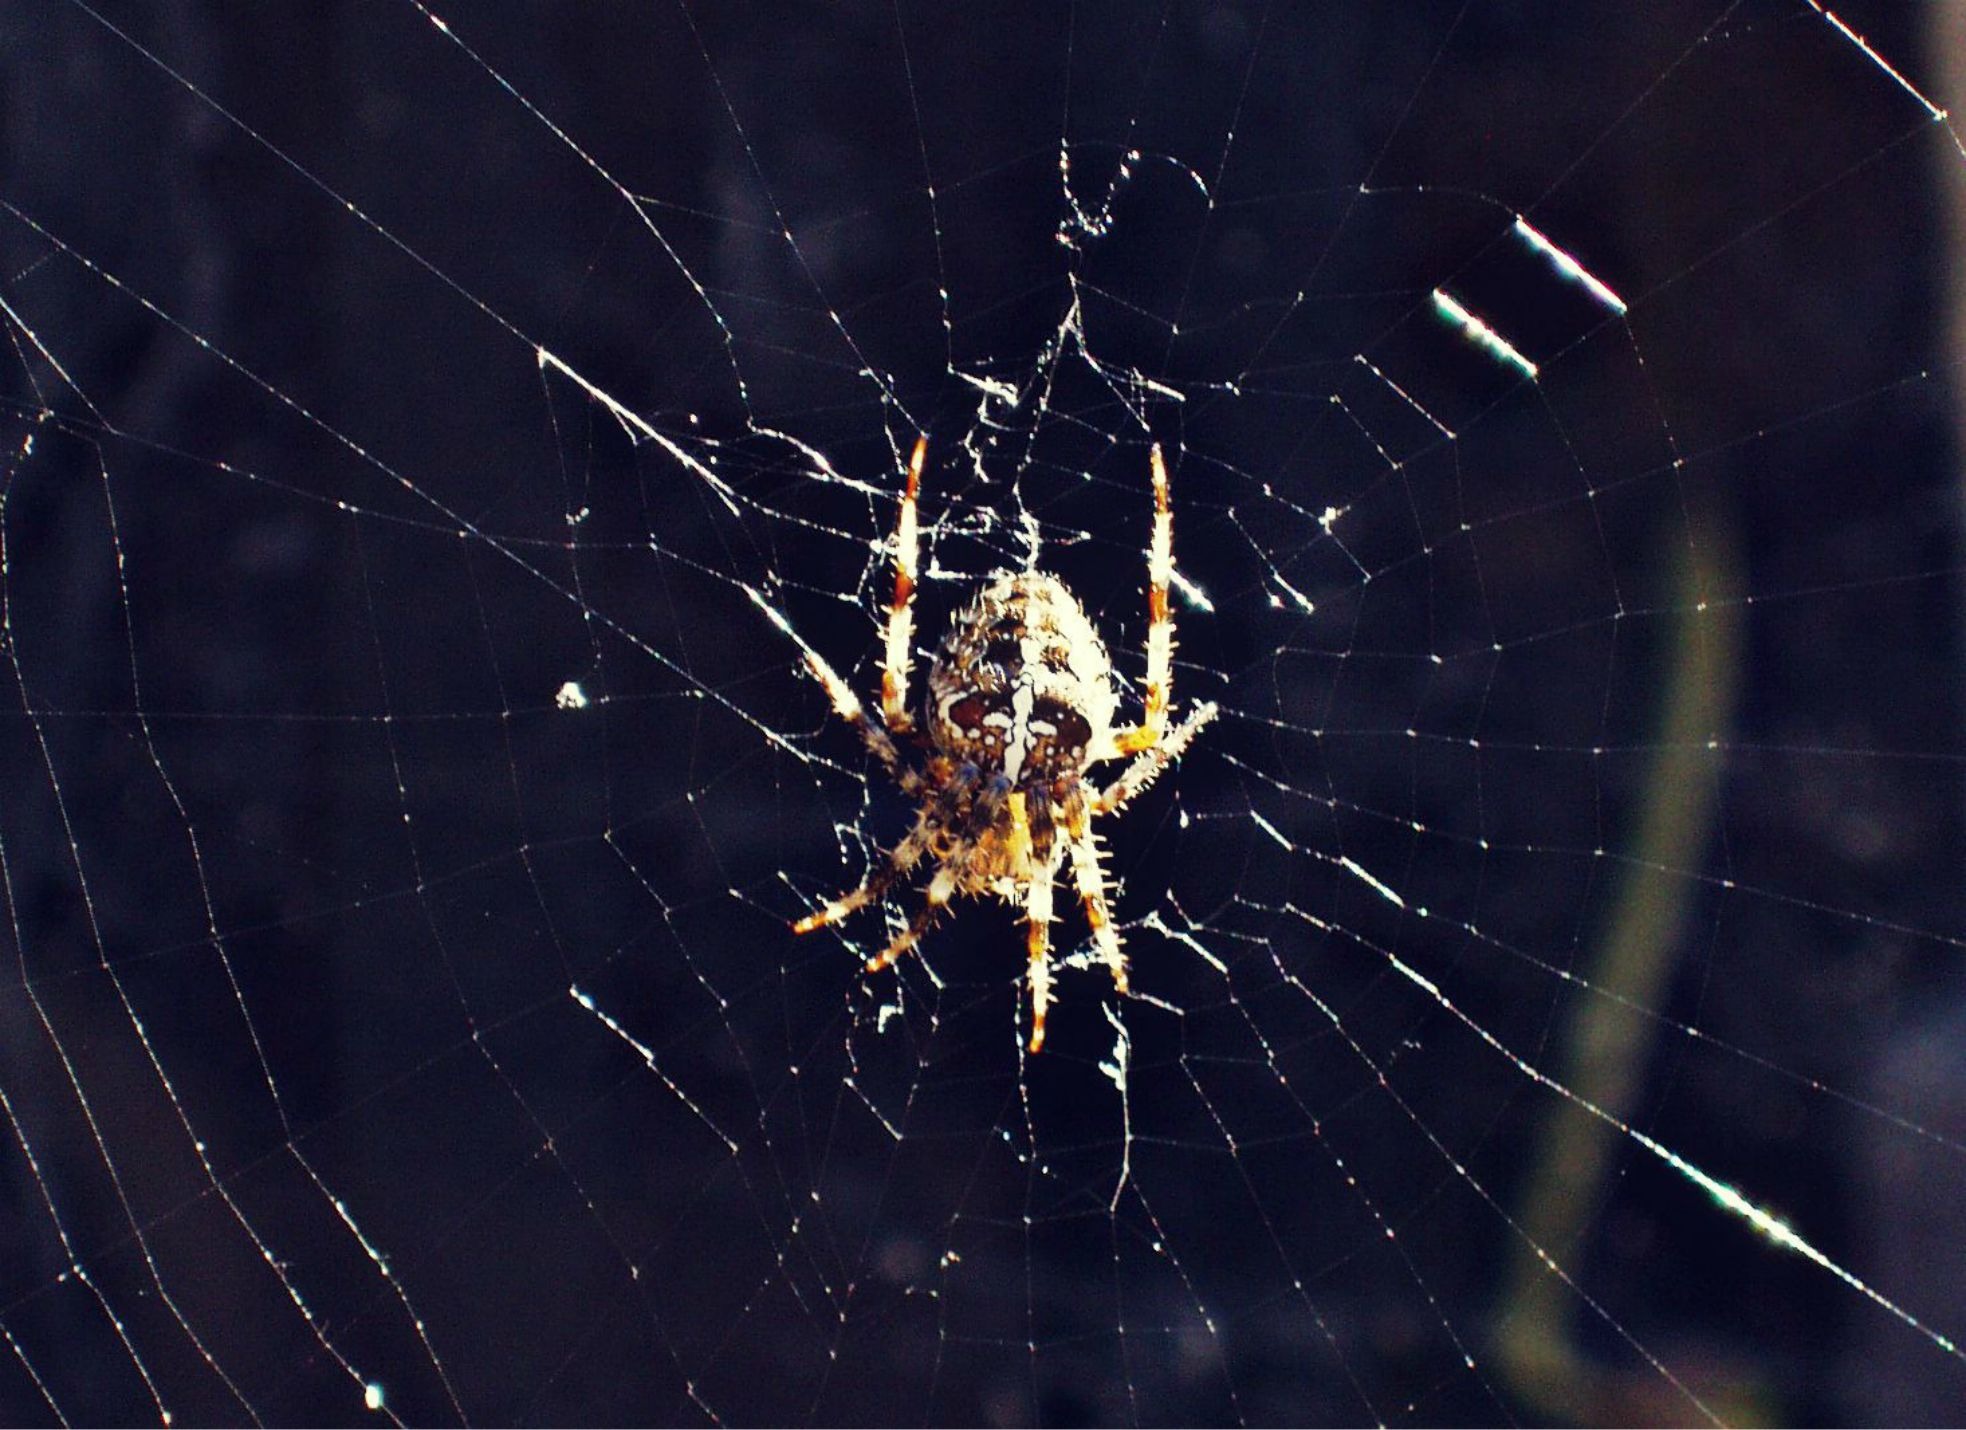
web, material, invertebrate, spider web, spider, symmetry, arachnid, macro photography, arthropod, crusader, araneus, orb weaver spider